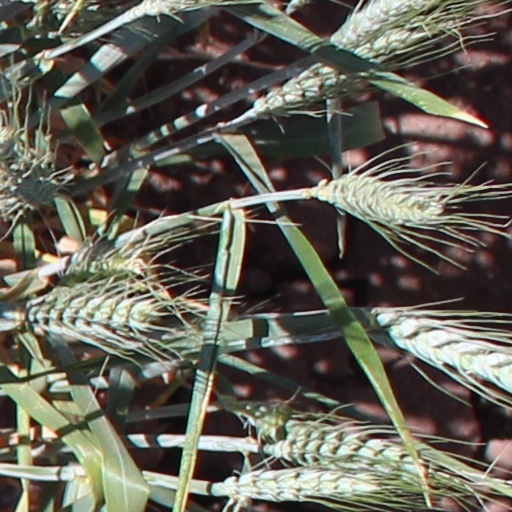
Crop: wheat